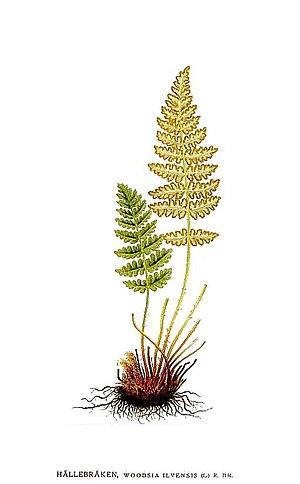
Découpage de l'illustration originale. Une illustration par planche.